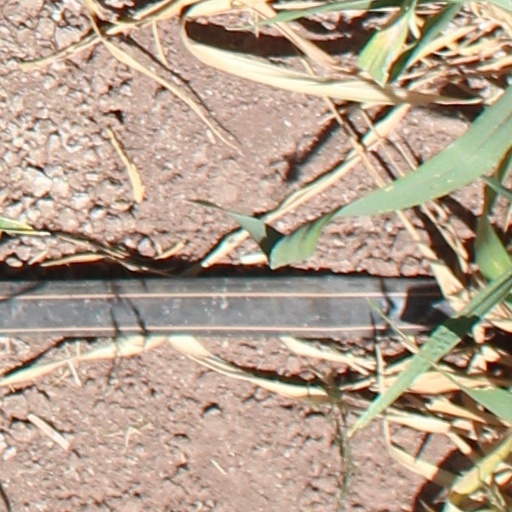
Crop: wheat